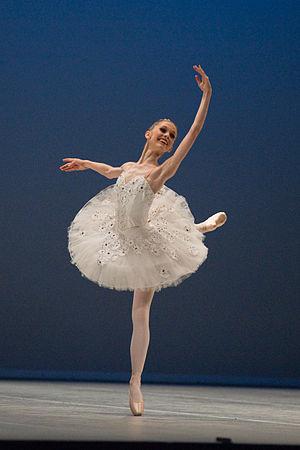
Variation extraite de La Belle au bois dormant au Prix de Lausanne 2010. The making of this document was supported by Wikimedia CH. (Submit your project!) For all the files concerned, please see the category Supported by Wikimedia CH. العربية